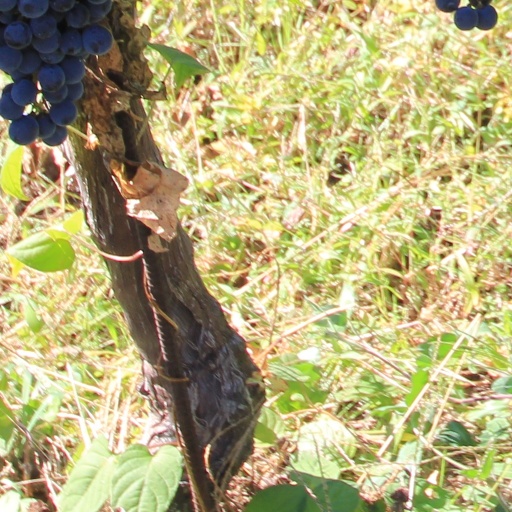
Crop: grape